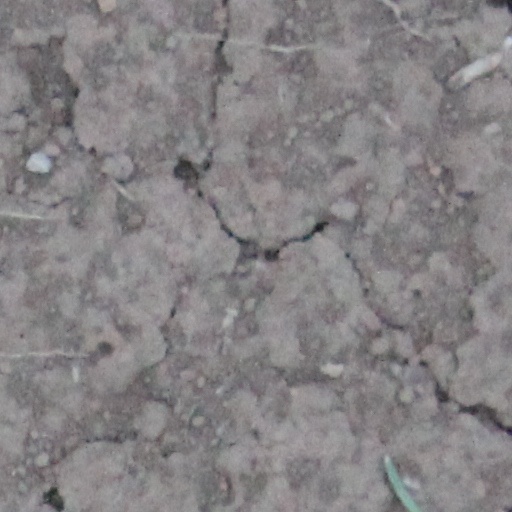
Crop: wheat